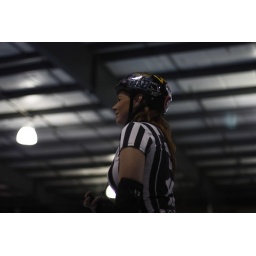
I like the black and white stripes on the shirt and in the back ground.